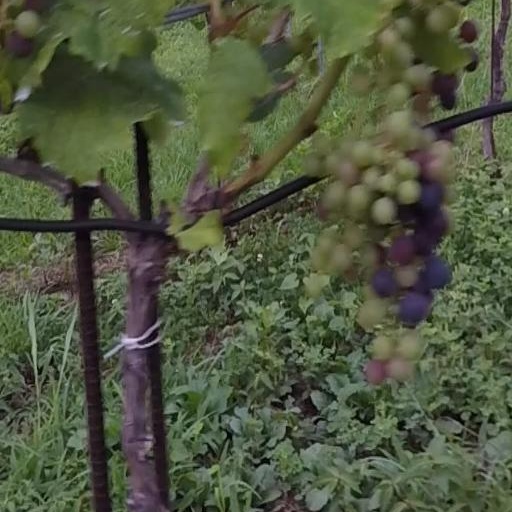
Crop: grape